Edward L. Feightner

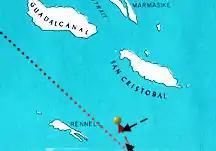
Japanese aerial attack (dotted red line) on "Chicago" (yellow dot) on the morning of January 30. Black arrows are U.S. carrier fighter aircraft.

After several weeks of repair, "Enterprise" sortied to oppose an Imperial Japanese battle fleet that was threatening the Solomon Islands. The Japanese convoy included eleven transports with over seven thousand soldiers headed down the "Slot" to Guadalcanal to retake Henderson Field. On November 14, 1942, Feightner protected U.S. dive bombers and strafed enemy vessels during the strikes that destroyed seven of the troop carriers—a significant event in the Naval Battle of Guadalcanal. After the attacks, VF-10 remained at Henderson Field on Guadalcanal to reinforce the 1st Marine Division and deal with the Japanese ships and troops from the remaining transports that had intentionally beached themselves. Conditions on the island were primitive and dangerous for pilots of the Cactus Air Force. Many of the servicemen came down with malaria. Japanese soldiers hid in trees and waited to ambush the Americans. Sleep was disrupted by night bombardment. Fortunately, Feightner had to endure the hazardous conditions on Guadalcanal less than a week, as VF-10 left their old aircraft at Henderson Field and returned to "Enterprise" on November 25, 1942, where they received new F4Fs.